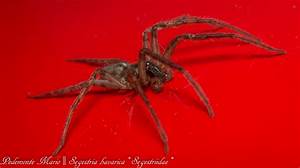
Label: ragno